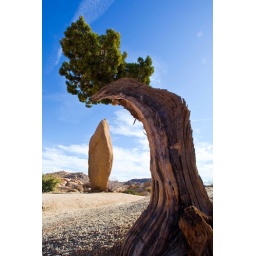
tree over rock